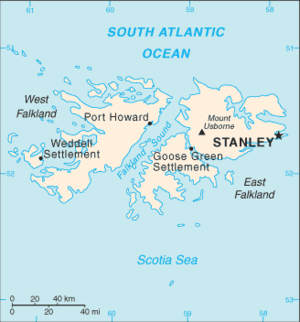
Port Howard est le plus grand village de la Grande Malouine, au Royaume-Uni, établi à l'est de l'île, au bord d'une crique du détroit des Malouines, sur les pentes inférieures du Mont Maria, qui fait partie des Hornby Mountains.